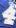
Number: 4